Canal Lake Concrete Arch Bridge

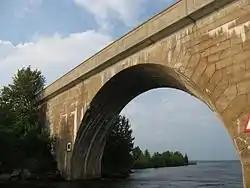

Canal Lake Concrete Arch Bridge is an arch bridge in Ontario, Canada, spanning a portion of Canal Lake on the Trent–Severn Waterway between Balsam Lake and Lake Simcoe. It is north-northeast from the town of Bolsover.